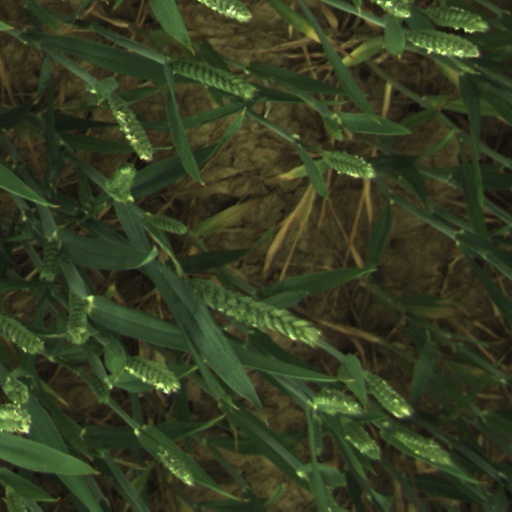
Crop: wheat